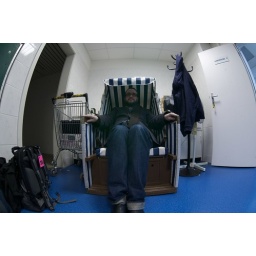
The German beach chair looked out of place in the production office of the StdadtHalle, Rostock.